Deltopia

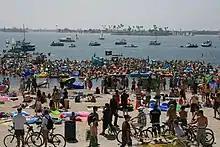
Scene from spin-off Floatopia event in San Diego, March 2010

Deltopia, originally known as Floatopia, is a social event that began in 2004 and takes place annually in Isla Vista, California. The event was started by University of California, Santa Barbara (UCSB) students and occurs on the first weekend following the start of UCSB's spring quarter, primarily along Del Playa Drive. Participants are primarily college students. In its early years, attendance was estimated at a few hundred participants, but in later years, it grew to an estimated 20,000 to 25,000 attendees.